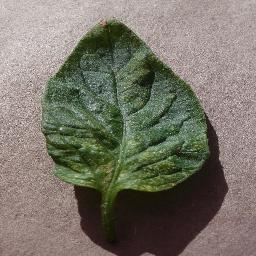
Label: Tomato___Spider_mites Two-spotted_spider_mite